Ivan Sukharev

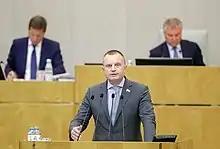

Ivan Konstantinovich Sukharev (born 10 June 1978, Vladivostok) is a Russian political figure and a deputy of the 6th, 7th, and 8th State Dumas.